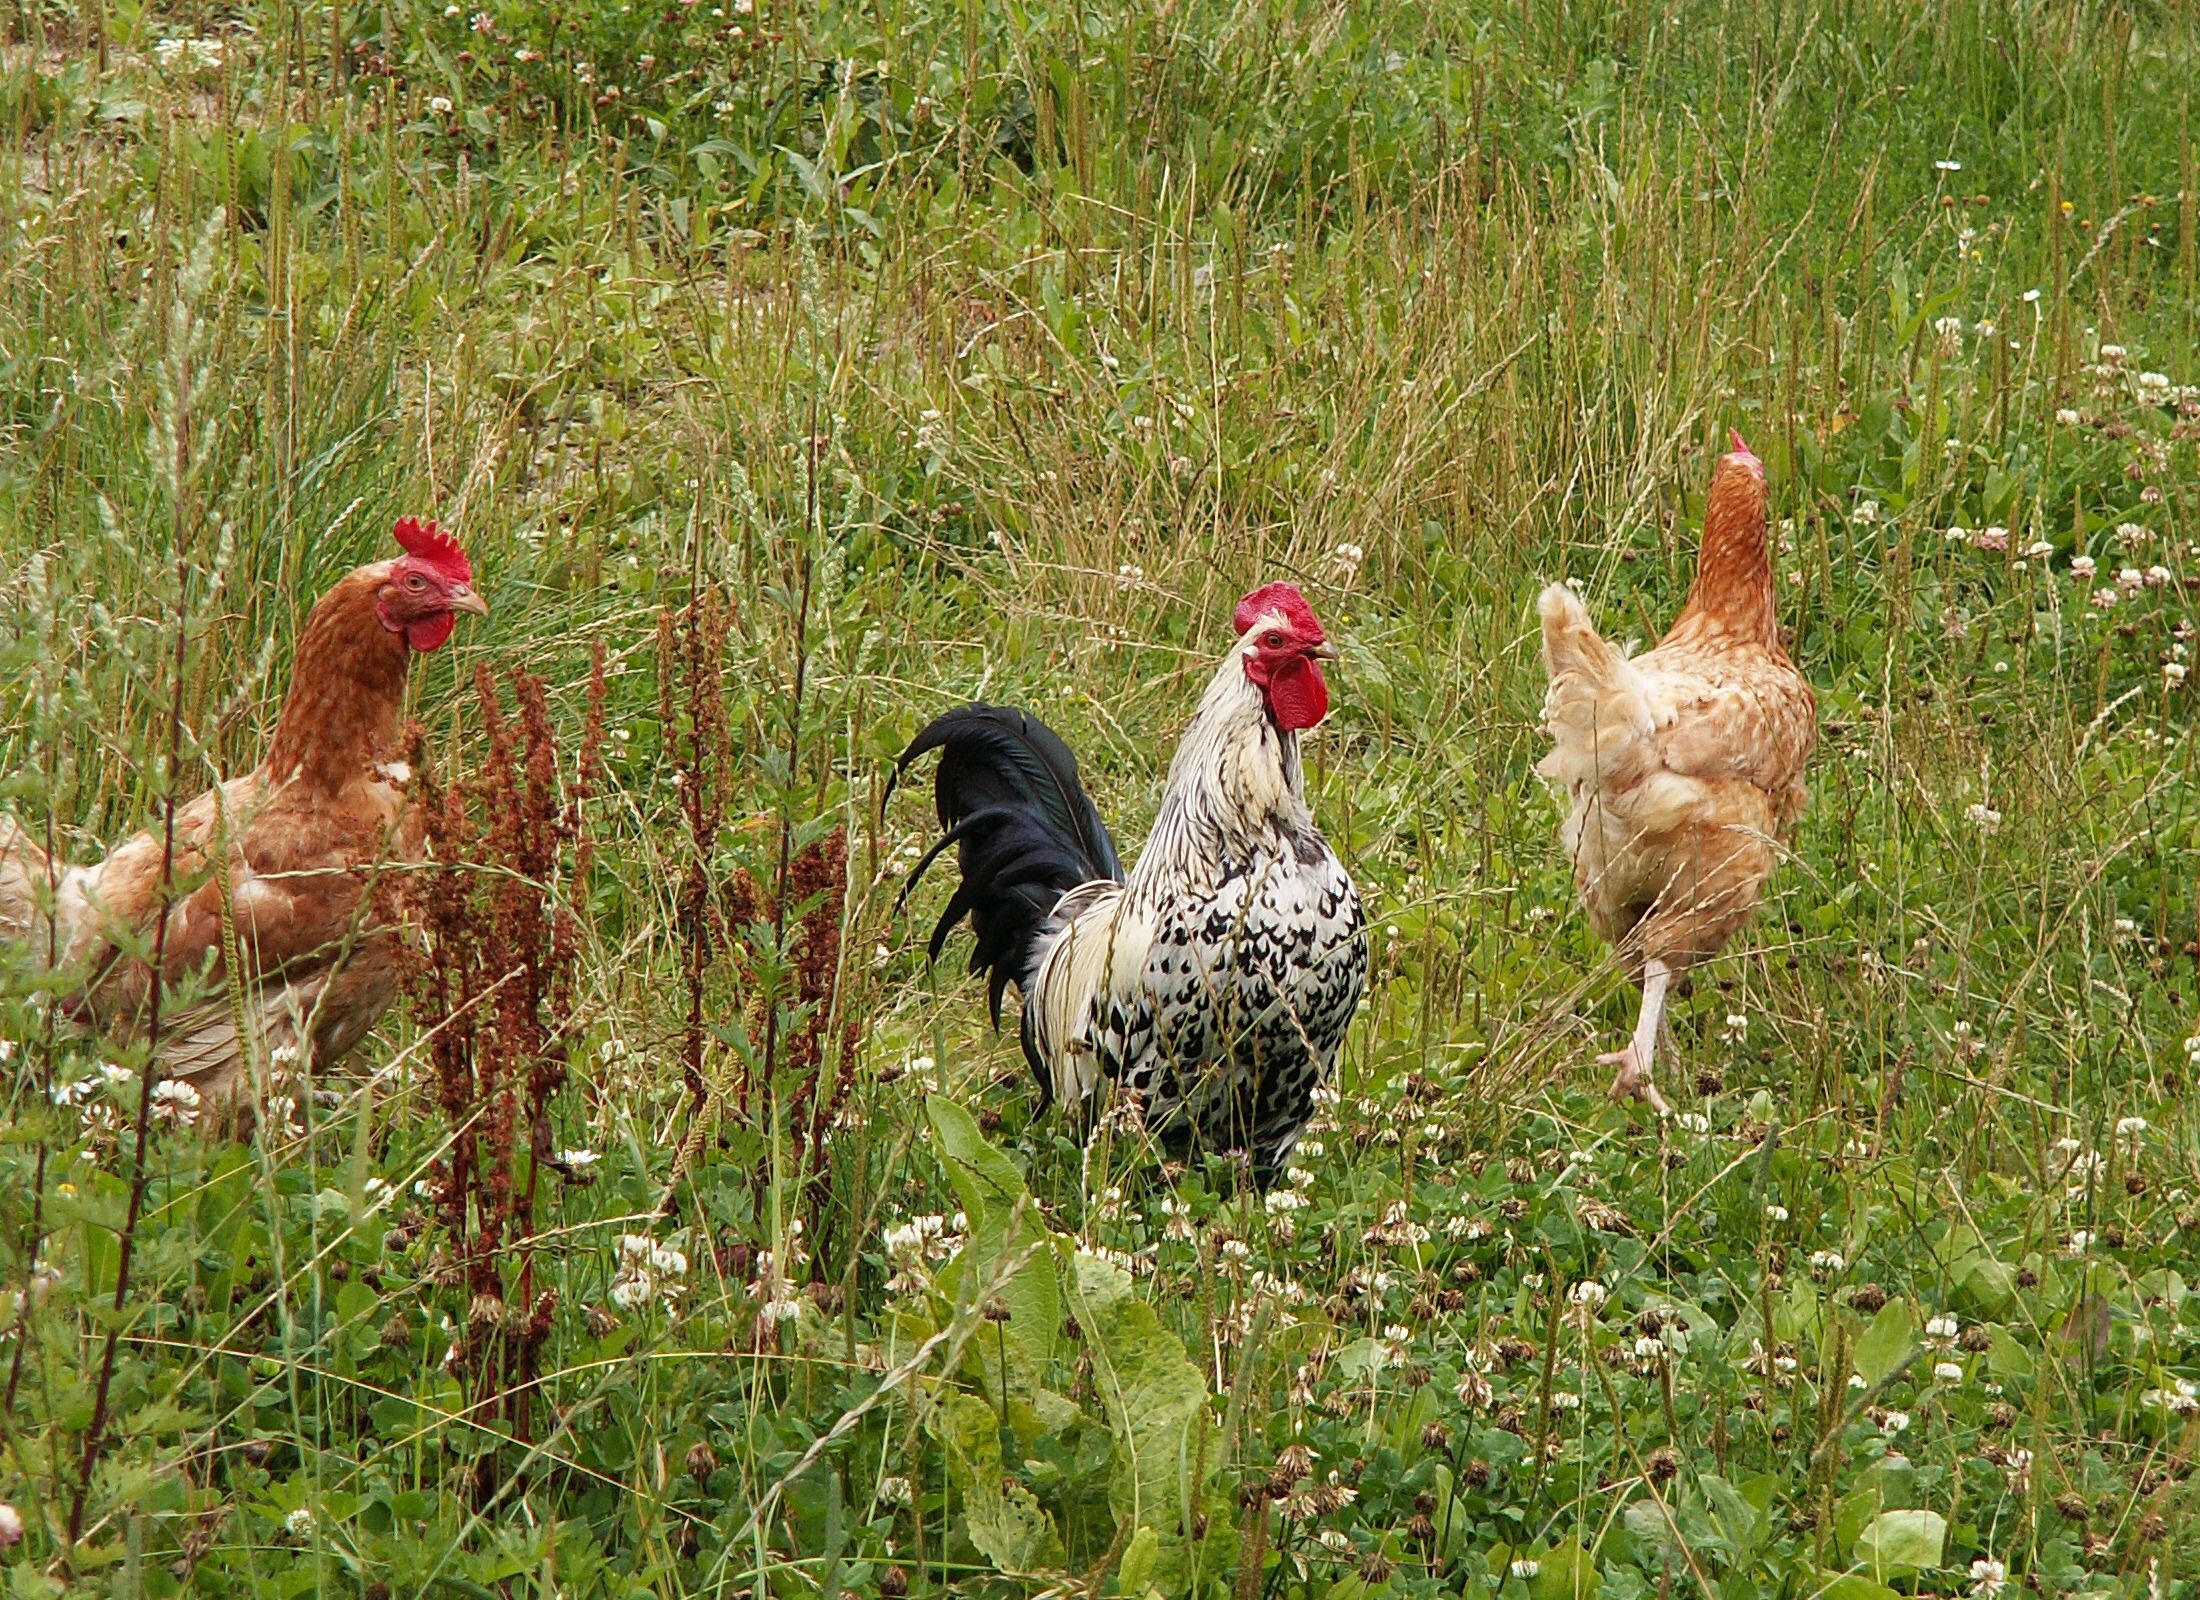
bird, meadow, prairie, wildlife, chicken, fowl, fauna, rooster, poultry, hen, cock, galliformes, vertebrate, hahn, phasianidae